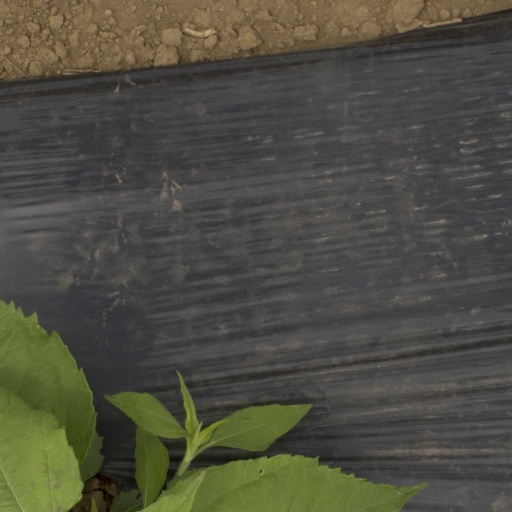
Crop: Jerusalem artichoke